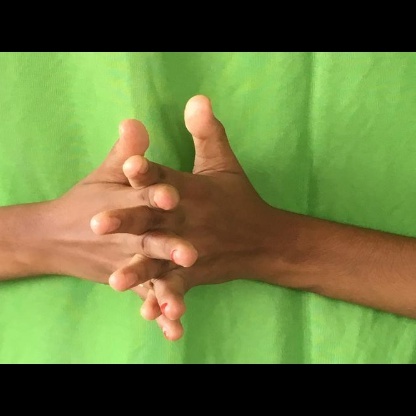
Mudra: Karkatta